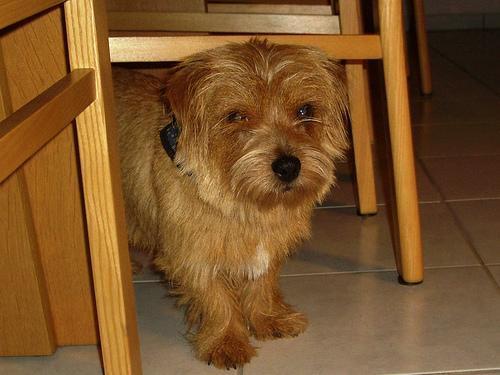
Norfolk_terrier